ABQ (Breaking Bad)

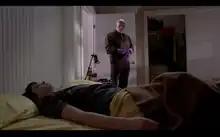
The introduction of Mike Ehrmantraut (Jonathan Banks). His role in "ABQ" had been intended for Saul Goodman before scheduling conflicts prevented Bob Odenkirk from reprising his role.

"ABQ" is the thirteenth and final episode of the second season of the American television crime drama series "Breaking Bad". The episode aired on AMC on May 31, 2009.